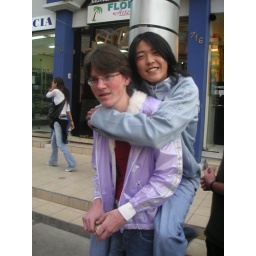
jan had to dress like a cross dresser and carry me in san miguel